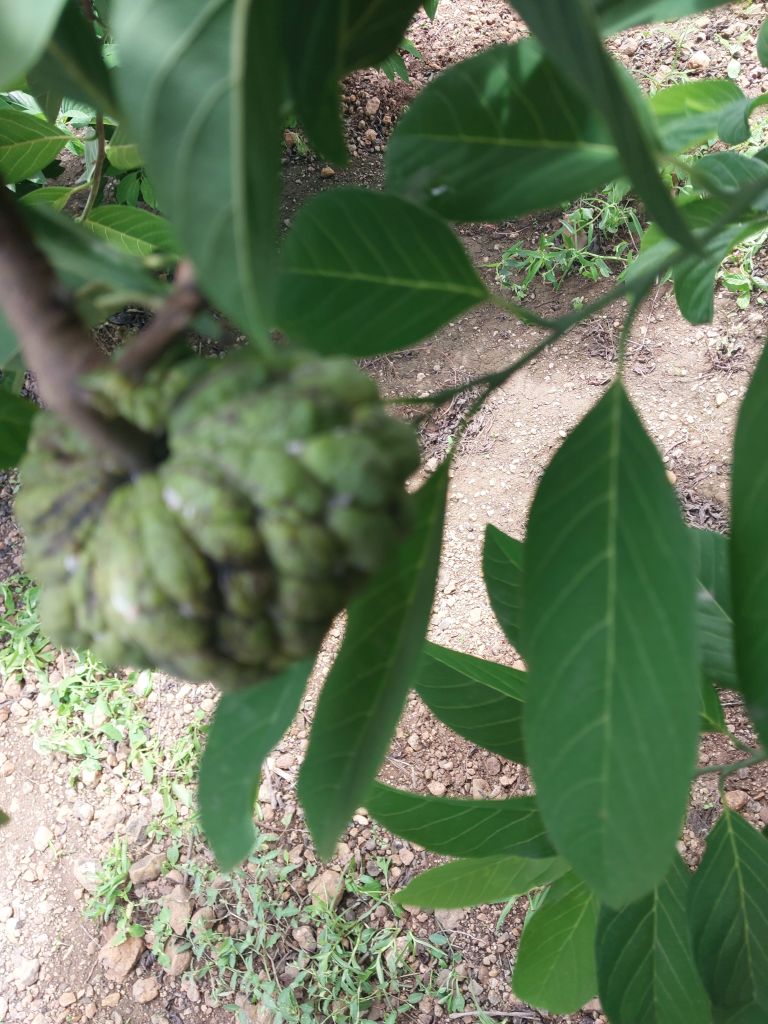
Disease label: Leaf spot on fruit